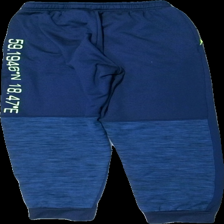
View: back
Type: Trousers
Category: Children
Brand: H&M
Colors: Blue, Green
Material: 100% polyester
Pattern: Other
Cut: Regular
Size: 170
Season: All
Stains: Major
Damage: fläckar
Damage location: middle right
Damage 2 location: top right
Price range: <50
Recommended usage: Export
Description: blå mjukisbyxor med text bak, fläck fram, mycket nopprig